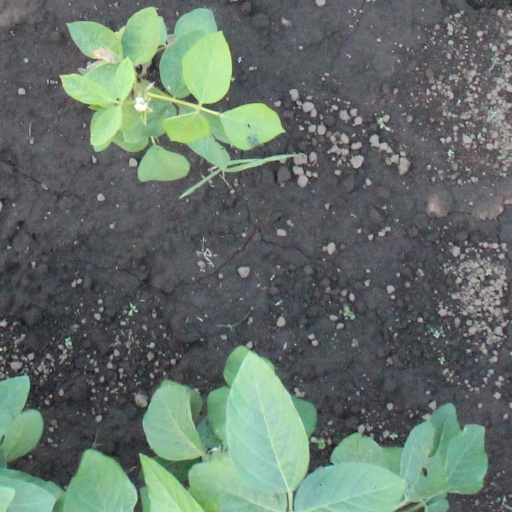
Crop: soybean